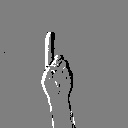
ASL letter: d